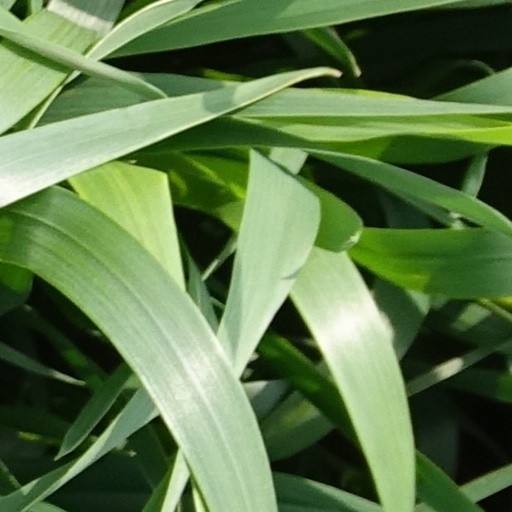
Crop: wheat